Shawn Emanuel

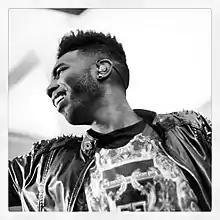
Shawn Emanuel

Shawn Emanuel is a British R&B, soul, and pop singer-songwriter and record producer from West London's Notting Hill Gate.